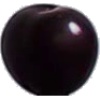
Label: cherry_wax_black